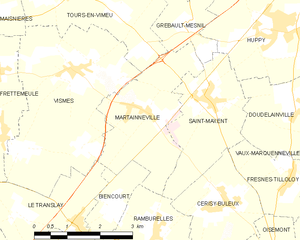
Carte des communes françaises Martainneville